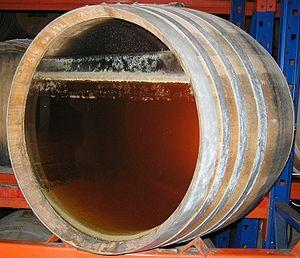
Tonneau de Vin jaune vitré de la Fruitiere vinicole d'Arbois
Le rôle des levures en vinification est l'élément clé de la fermentation. Il permet de transformer le moût en vin.
Le vin de voile, ou vin sous voile, est un vin blanc élevé en rancio par exploitation des principes biochimiques et physico-chimiques d'une « prise de voile ». Consistant en la formation d'un biofilm à la surface du vin, cette dernière résulte d'un levurage naturel post-fermentaire lors d'un élevage en fût non ouillé. La présence de ce voile permet de maîtriser l'acidité volatile du vin pour lui conférer des caractéristiques organoleptiques complexes et une grande capacité de garde, au terme d'un élevage de longue durée.
Le dzi est un robinet qui permet de tirer du vin d'un tonneau. Il mesure de cinq à huit centimètres, la fermeture du robinet est assurée par une cheville que l'on retire pour permettre au liquide de couler.